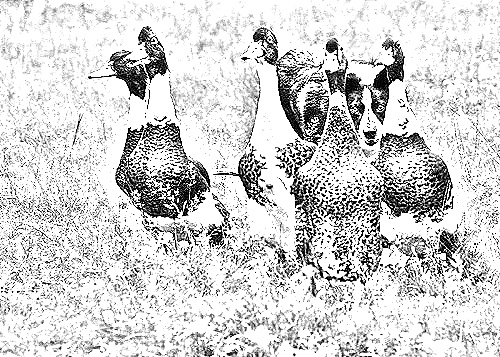
Portrait style: Sketch Portrait